Roy Marlin Voris

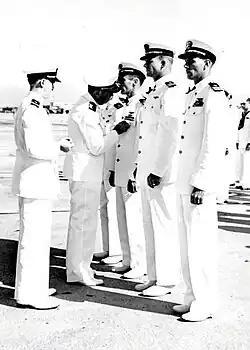
Lt. Cdr. Voris (second from right) waits to receive his 11th Air Medal in 1946.

Aboard the "Hornet", Voris saw action in the Battle of the Santa Cruz Islands, the Battle of Tarawa, and the Battle of the Philippine Sea (the so-called "Great Marianas Turkey Shoot" wherein over 300 Japanese aircraft were shot down by American fliers, who enjoyed a more than 12-to-1 kill-to-loss ratio in one day). It is during these engagements in the Pacific War that he earned "fighter ace" status, recording a total of eight confirmed fighter-to-fighter kills.